Pinguicula

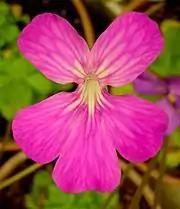
The flower of a hybrid butterwort

Butterworts are usually only able to trap small insects and those with large wing surfaces. They can also digest pollen which lands on their leaf surface. The secretory system can only function a single time, so that a particular area of the leaf surface can only be used to digest insects once.